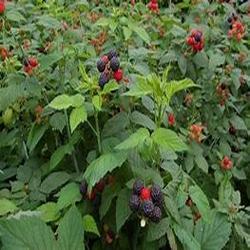
Label: Blackberry